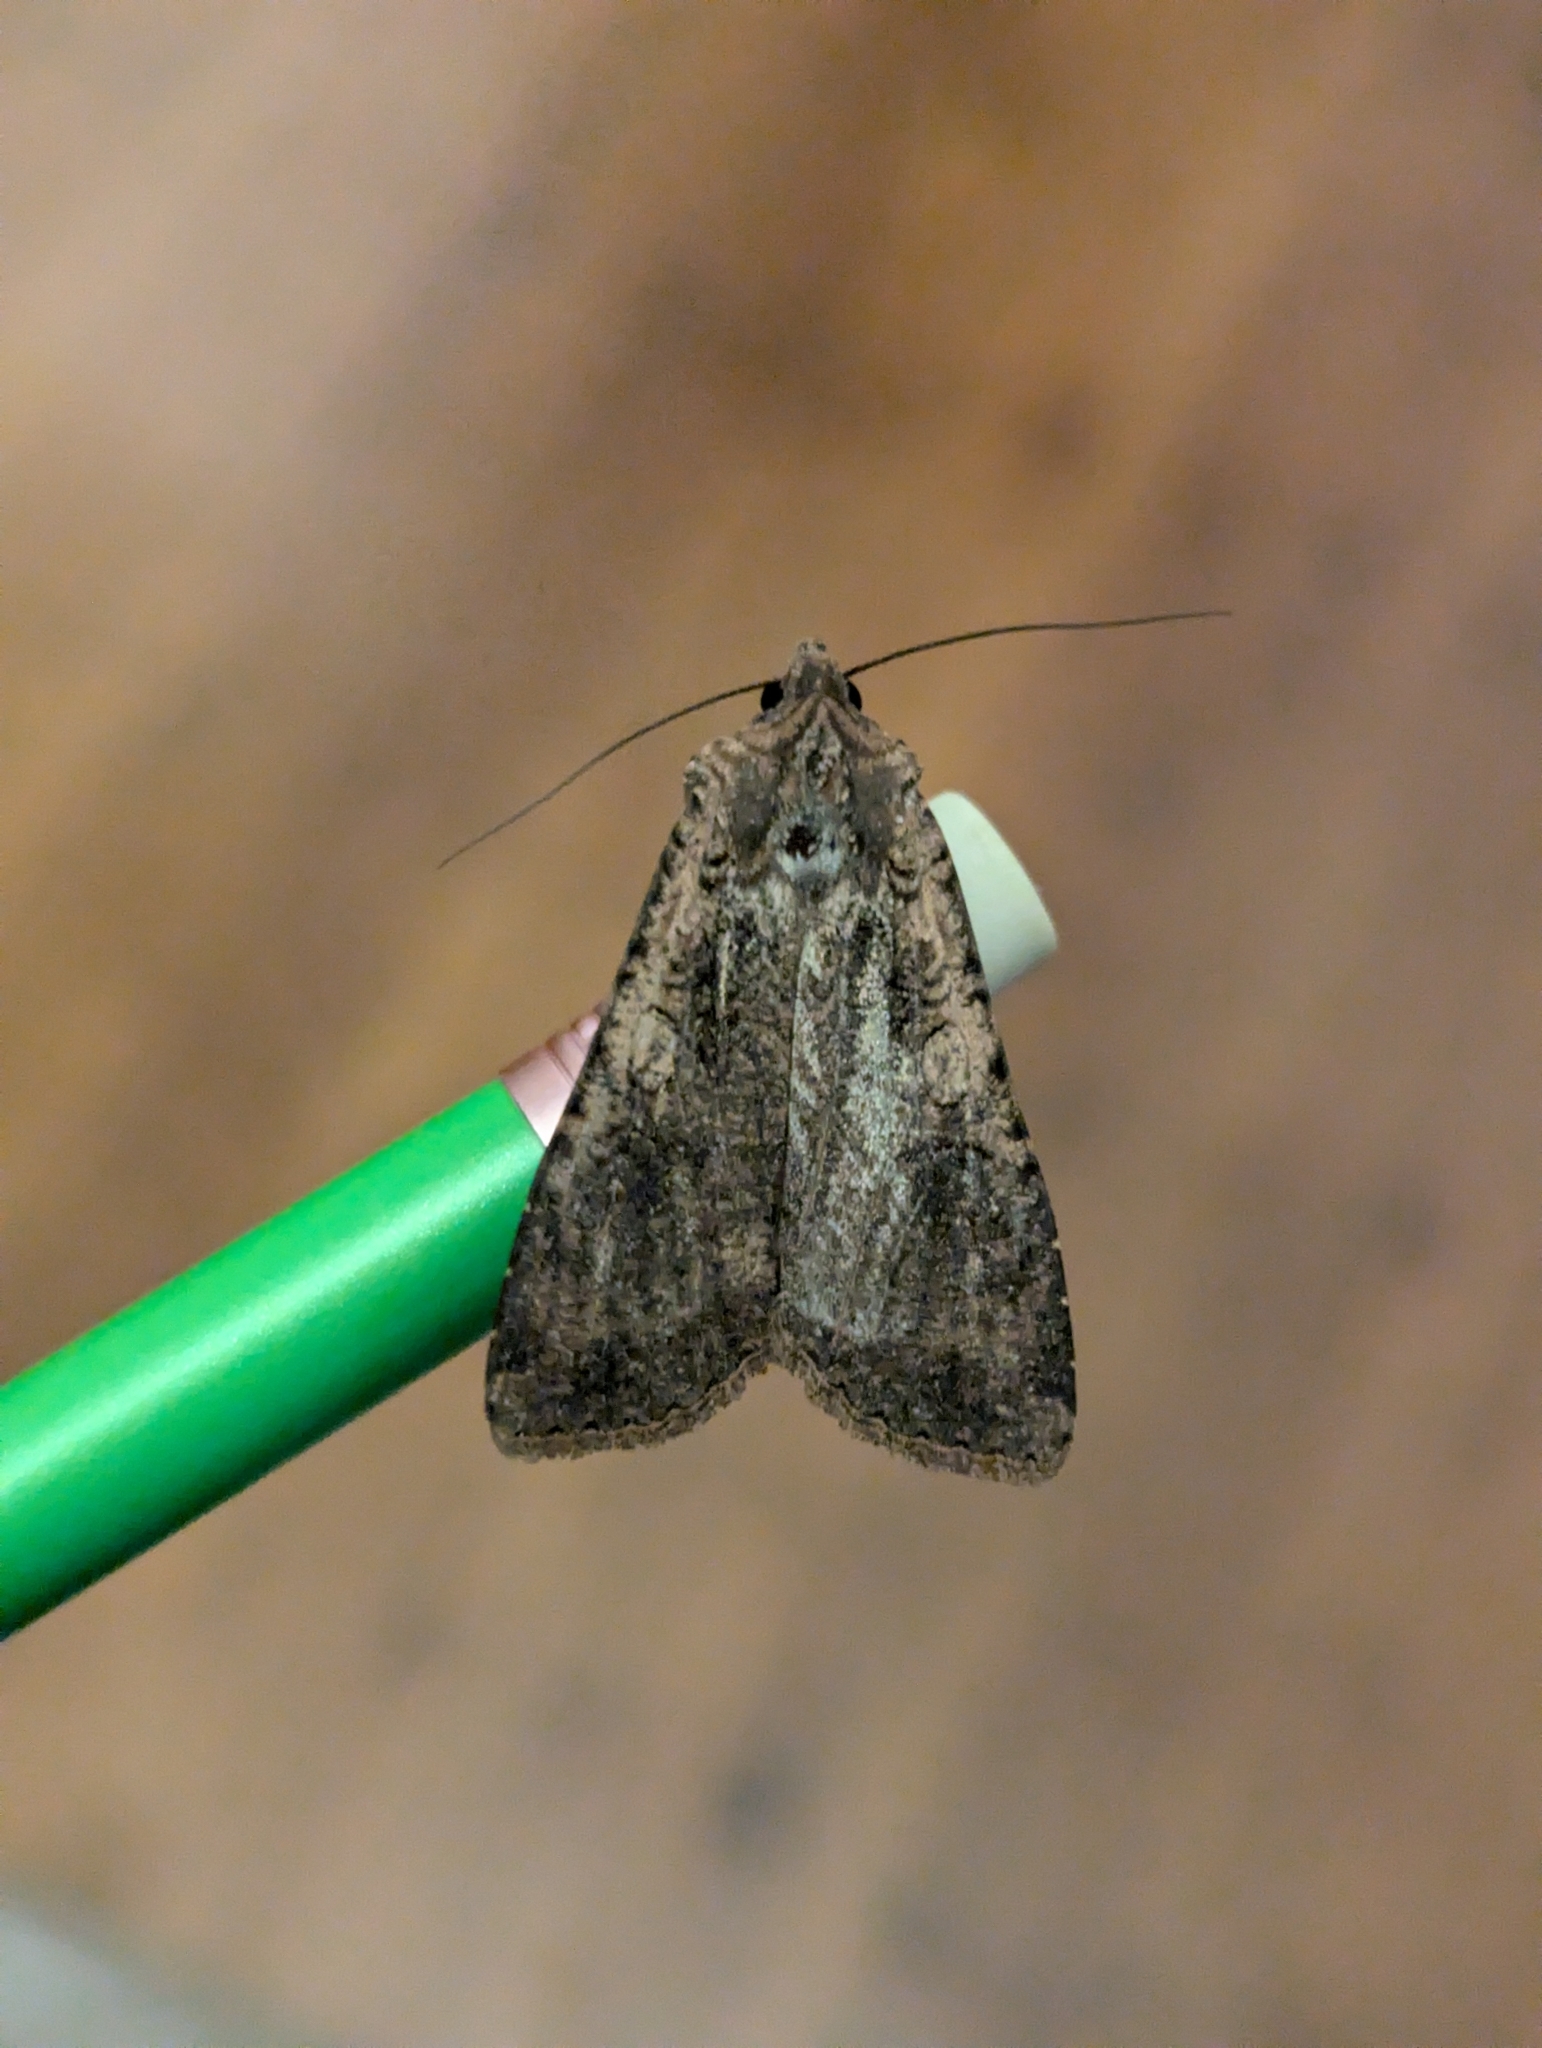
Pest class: cutworms